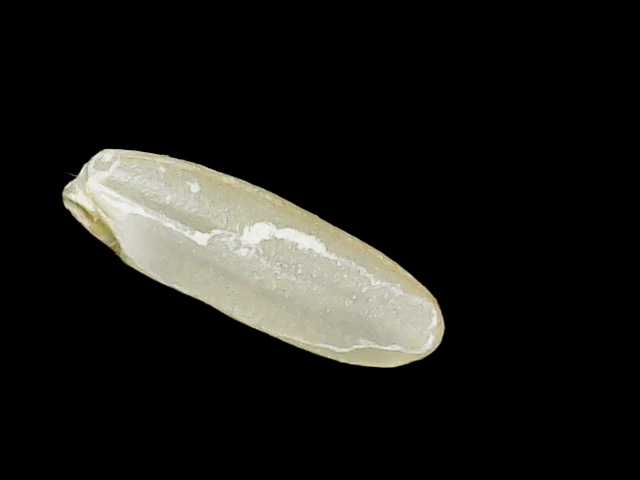
Rice variety: Binadhan17